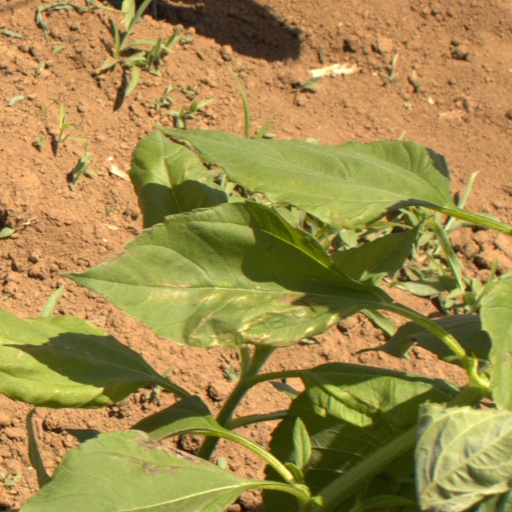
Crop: Jerusalem artichoke